Rudy Gobert

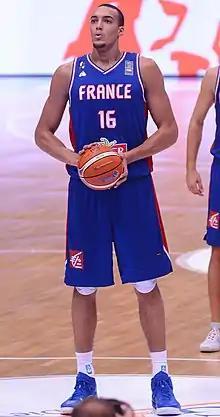
Gobert with France in 2015

Gobert won the bronze medal at the 2011 FIBA Europe Under-20 Championship and the silver medal at the 2012 FIBA Europe Under-20 Championship. In the 2012 edition, Gobert was named to the All-Tournament team alongside countryman, Léo Westermann.